Paul Kayser

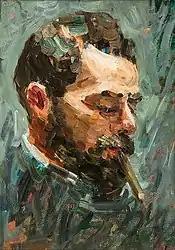
Paul Kayser; portrait by Alma del Banco (C.1916)

Paul Kayser (22 September 1869, in Hamburg – 23 September 1942, in Donaueschingen) was a German painter and graphic artist.